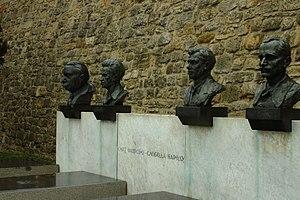
Le tombeau des Héros nationaux de Kalemegdan est situé à Belgrade, en Serbie, dans le parc de Kalemegdan. En raison de sa valeur artistique et historique, il est inscrit sur la liste des monuments culturels protégés de la République de Serbie et sur la liste des biens culturels de la Ville de Belgrade.
Cet article recense les monuments culturels du district de la Ville de Belgrade en Serbie.
Les monuments culturels protégés constituent une catégorie de monuments de Serbie inscrits sur une liste de monuments bénéficiant de la protection de l'État. Il s'agit d'une troisième catégorie de monuments protégés classés, par leur importance, après les monuments culturels d'importance exceptionnelle et les monuments culturels de grande importance.